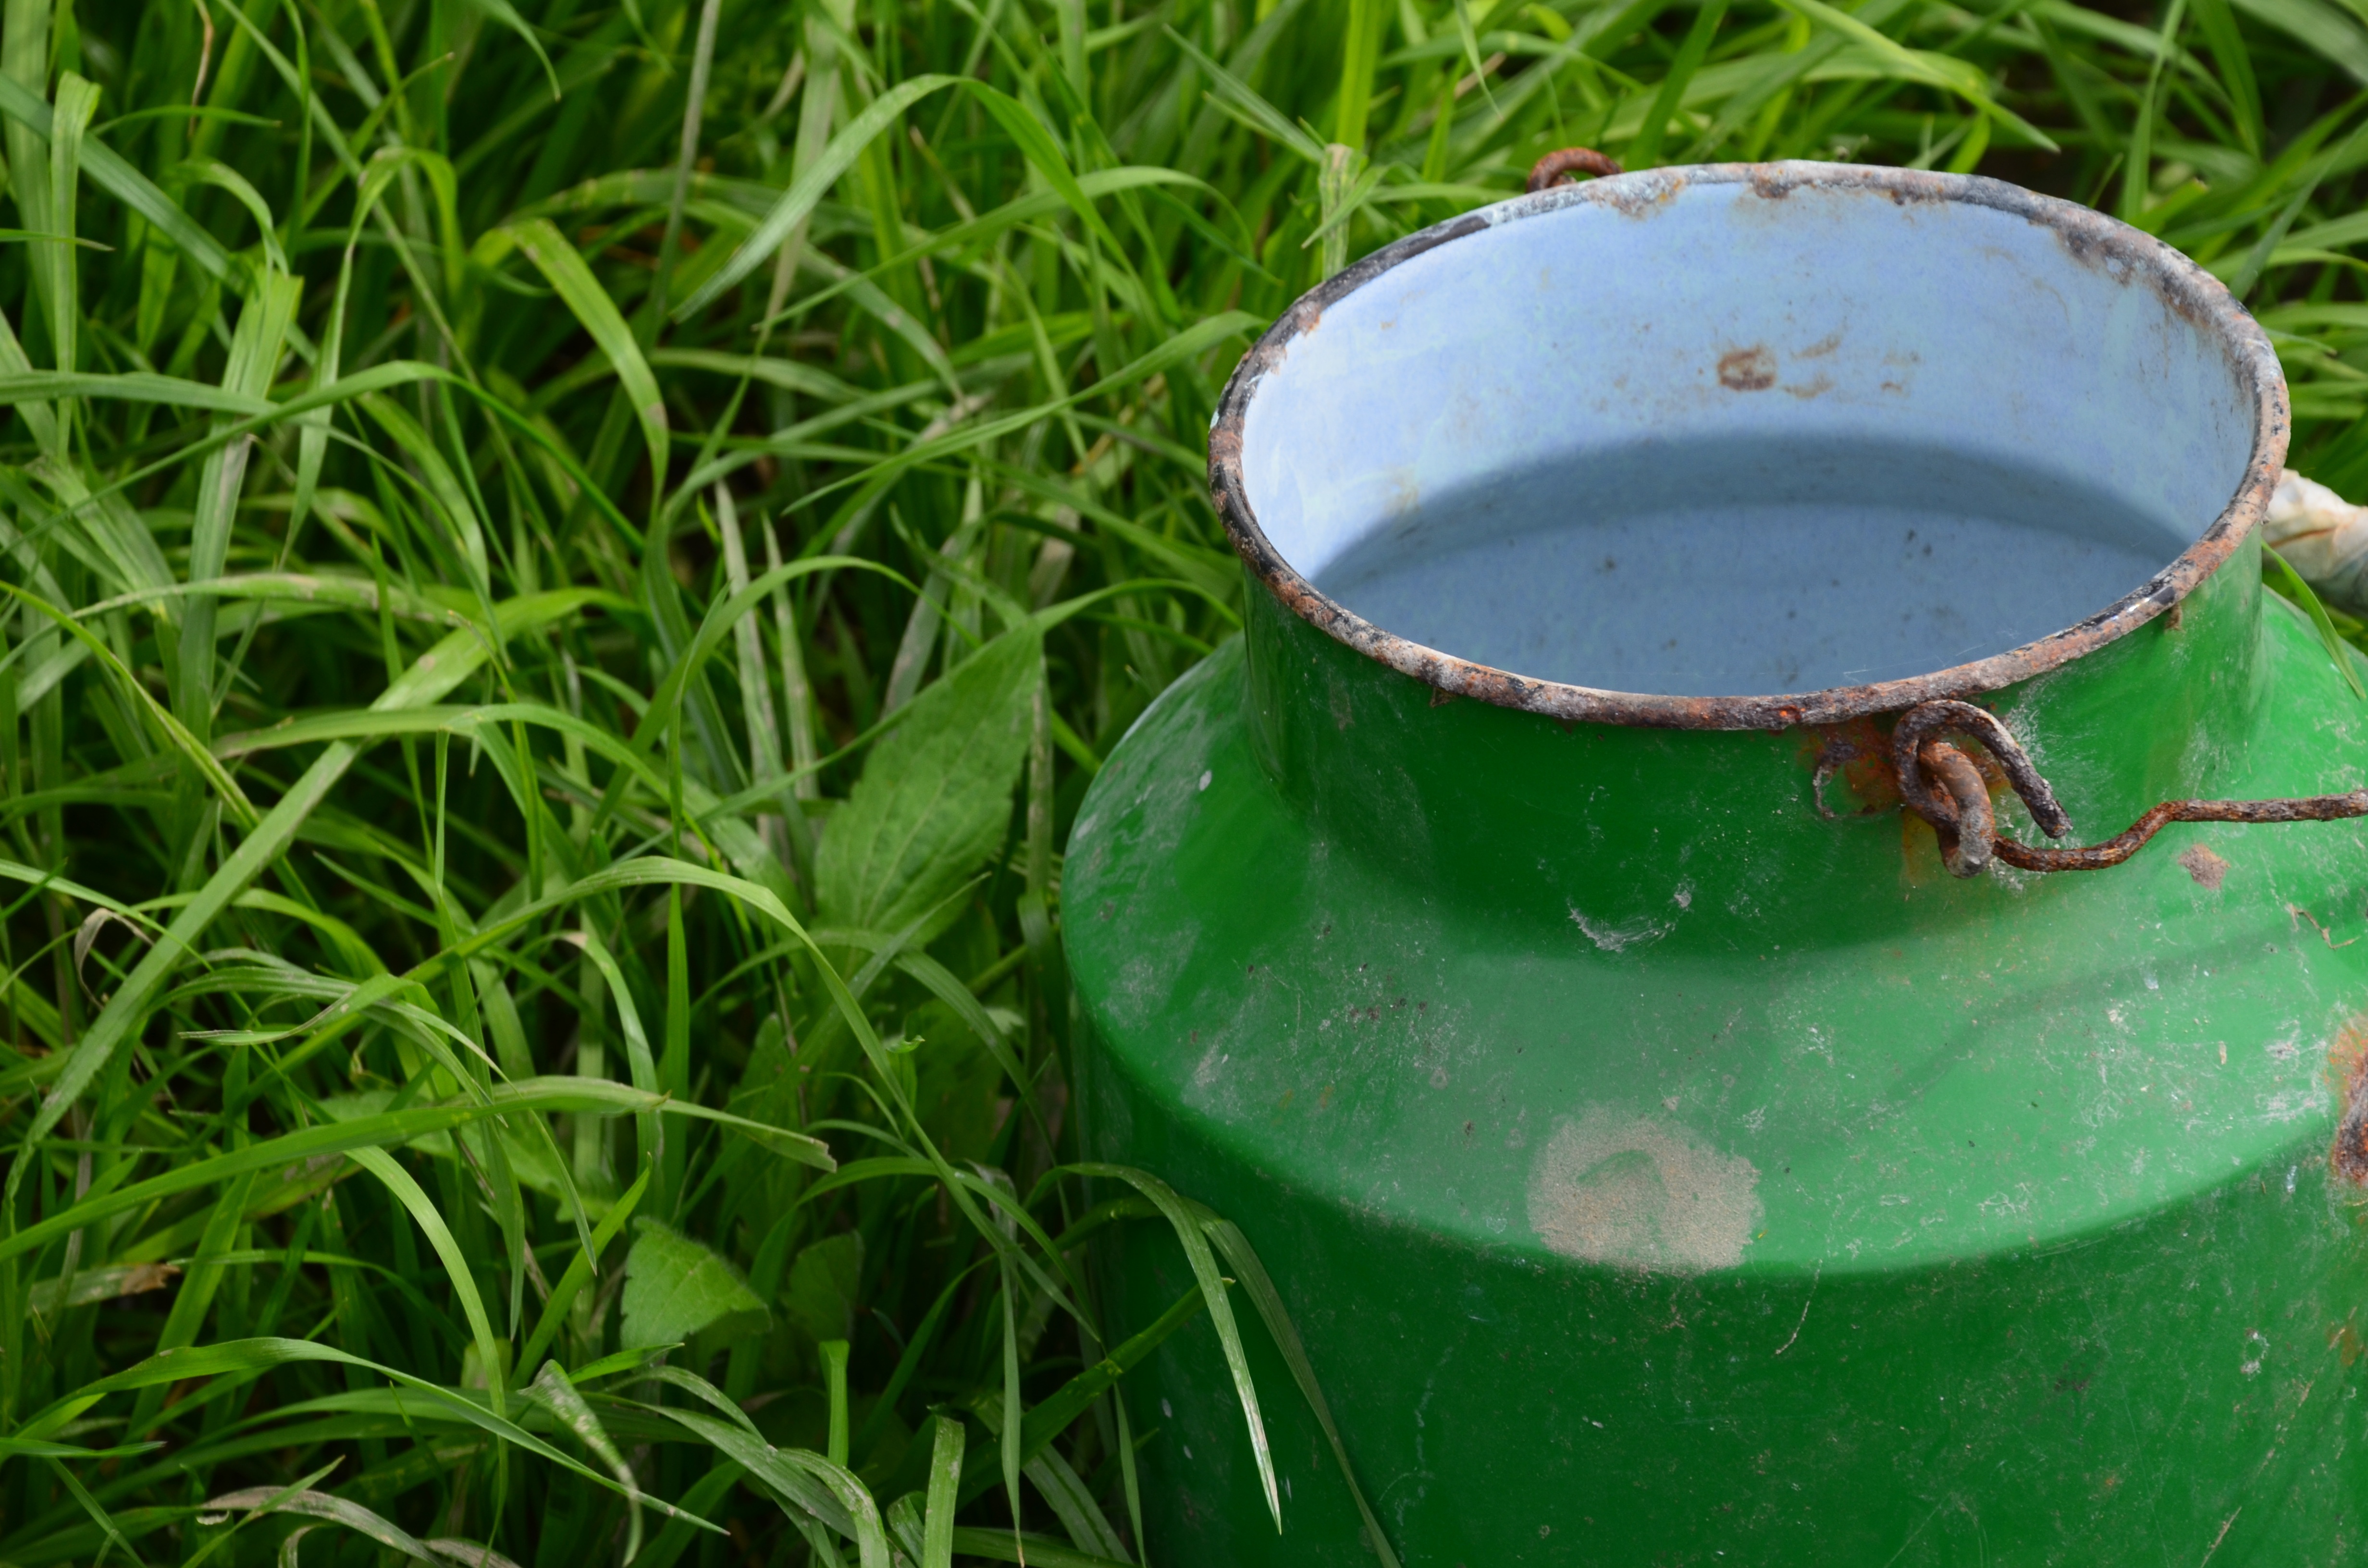
work, water, grass, white, farm, lawn, vintage, retro, tea, leaf, flower, old, pot, tool, rustic, steel, rural, food, green, cow, cattle, natural, soil, drink, set, agriculture, garden, milk, healthy, season, bucket, eco, ecology, product, container, gardening, dairy, hobby, organic, milking